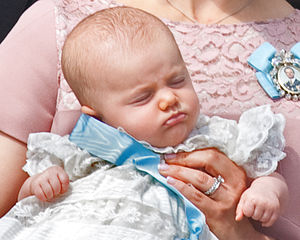
Prinsesse Estelle af Sverige / Fødsel, navngivning og dåb
Prinsesse Estelle umiddelbart efter dåben i slotskirken på Stockholms Slot den 22. maj 2012.
Prinsesse Estelle af Sverige er en svensk prinsesse og hertuginde af Östergötland. Hun er datter af Kronprinsesse Victoria af Sverige og Prins Daniel af Sverige. Hun er nr. 2 i arvefølgen til den svenske trone efter sin mor og før sin lillebror, Prins Oscar.